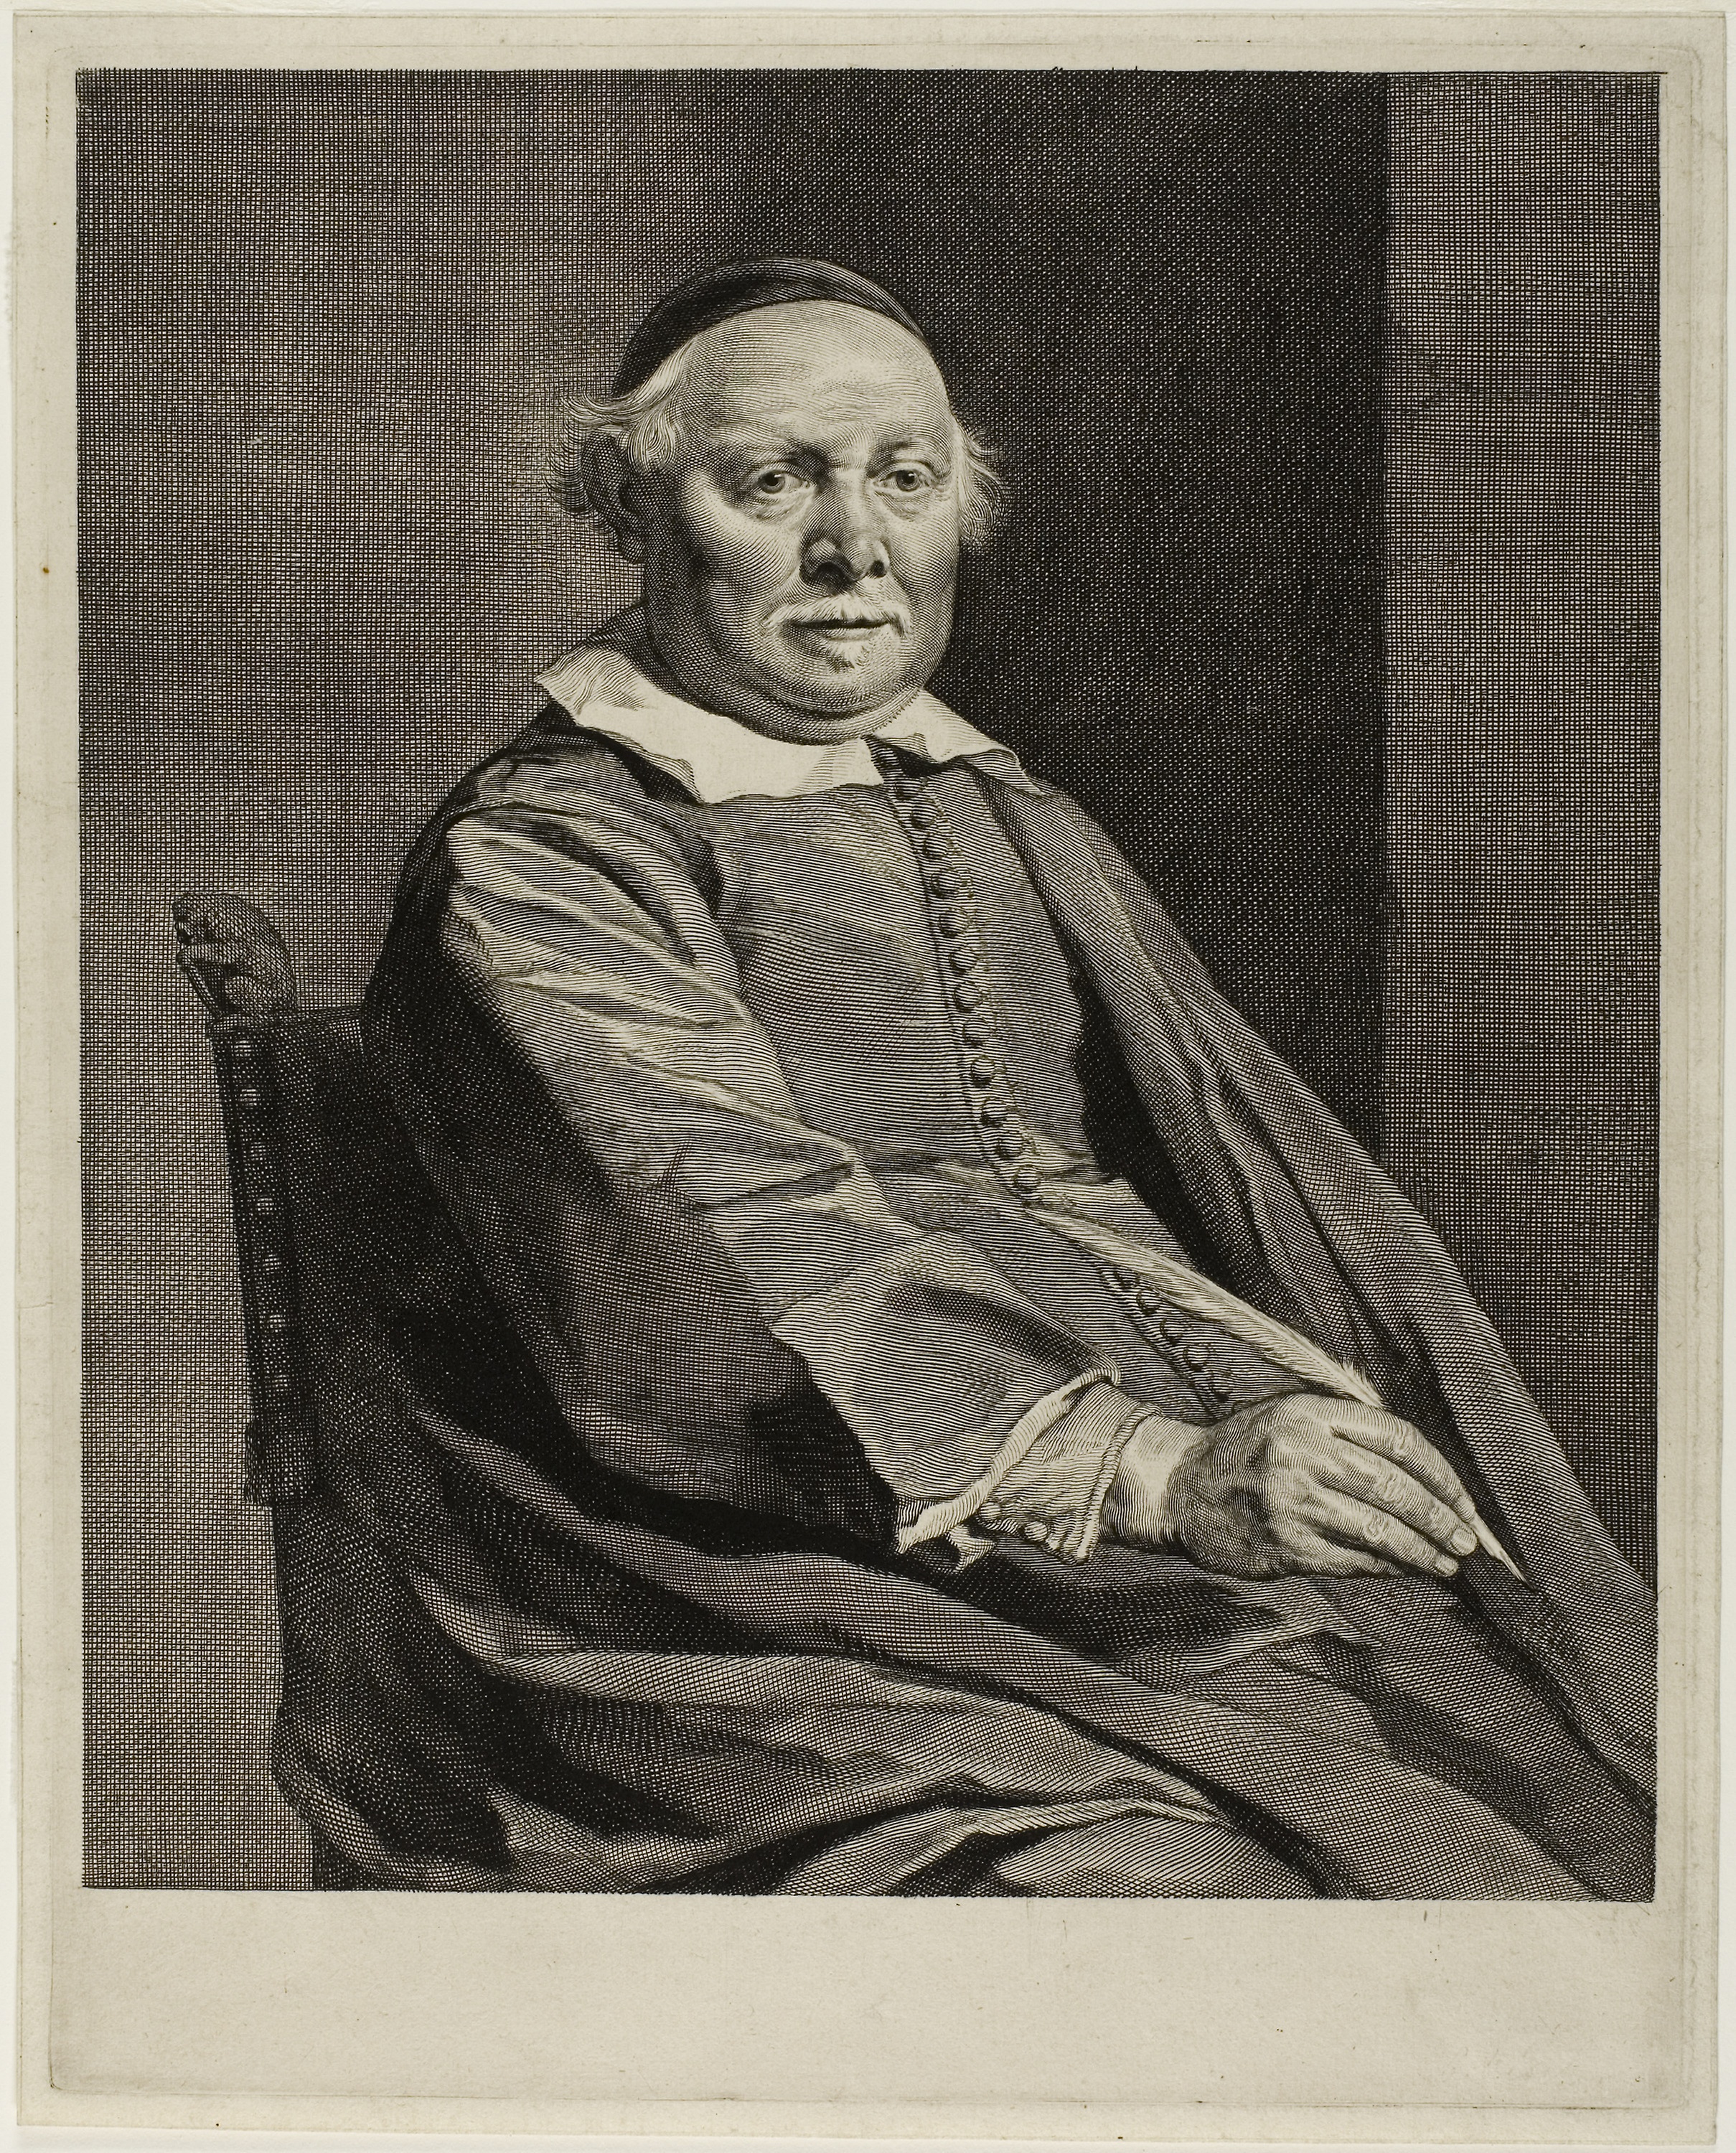
photograph, portrait, vintage clothing, standing, picture frame, history, gentleman, art, artwork, painting, stock photography